United States Conference of Catholic Bishops

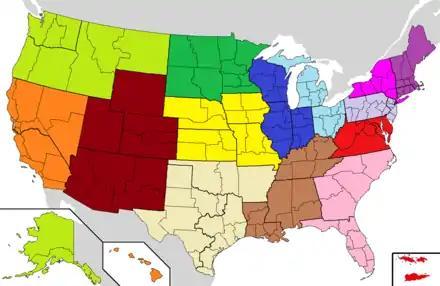
The dioceses and eparchies in the United States are grouped into 15 regions, each represented in a different color.

With the end of World War I, the general feeling among the American Catholic hierarchy was that they should create a new association of bishops to build on the successes of the NCWC. The American bishops met in February 1919 at Catholic University to discuss this new organization along with other matters. By the end of the meeting, they had decided to hold a yearly conference of what was now called the National Catholic Welfare Council (also known as NCWC)